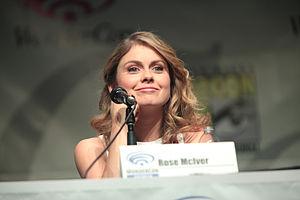
Rose McIver, née Frances Rose McIver le 10 octobre 1988, est une actrice néo-zélandaise. Elle est connue pour ses rôles de Fée Clochette dans Once Upon a Time, de Summer Landsdown dans Power Rangers : RPM et de Liv dans iZombie.